South Carolina Highway 274

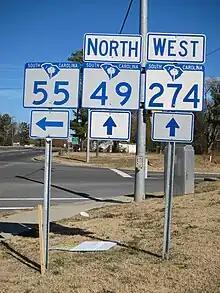
SC 49/55/274 in Lake Wylie.

SC 274 is mostly a four-lane suburban highway that traverses , from the North Carolina state line, where the road continues north as North Carolina Highway 274 (NC 274), to downtown Rock Hill at SC 322.